Angami Naga

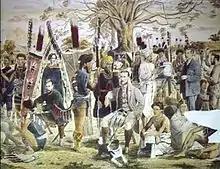
Captain Butler and assembled Nagas; seated left to right: Lt. Ridgeway, Capt. Butler, Angami Naga interpreter Sezele of Chephama, Mikir coolie. Standing left to right: Angami Naga, Inspector of Police, Angami Naga Dotsole of Chedema, Angami Naga, Rengma Naga, Commander in Chief Manipur Army, (sacred tree with skulls), ?, 2 Rengma Nagas, Dr Brown - Political Agent, Manipur

"Galho" is a popular Angami cuisine made from a mixture of rice, Himalayan knotweed, vegetables, and meats (pork or beef), etc.